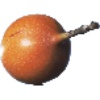
Label: Granadilla 1